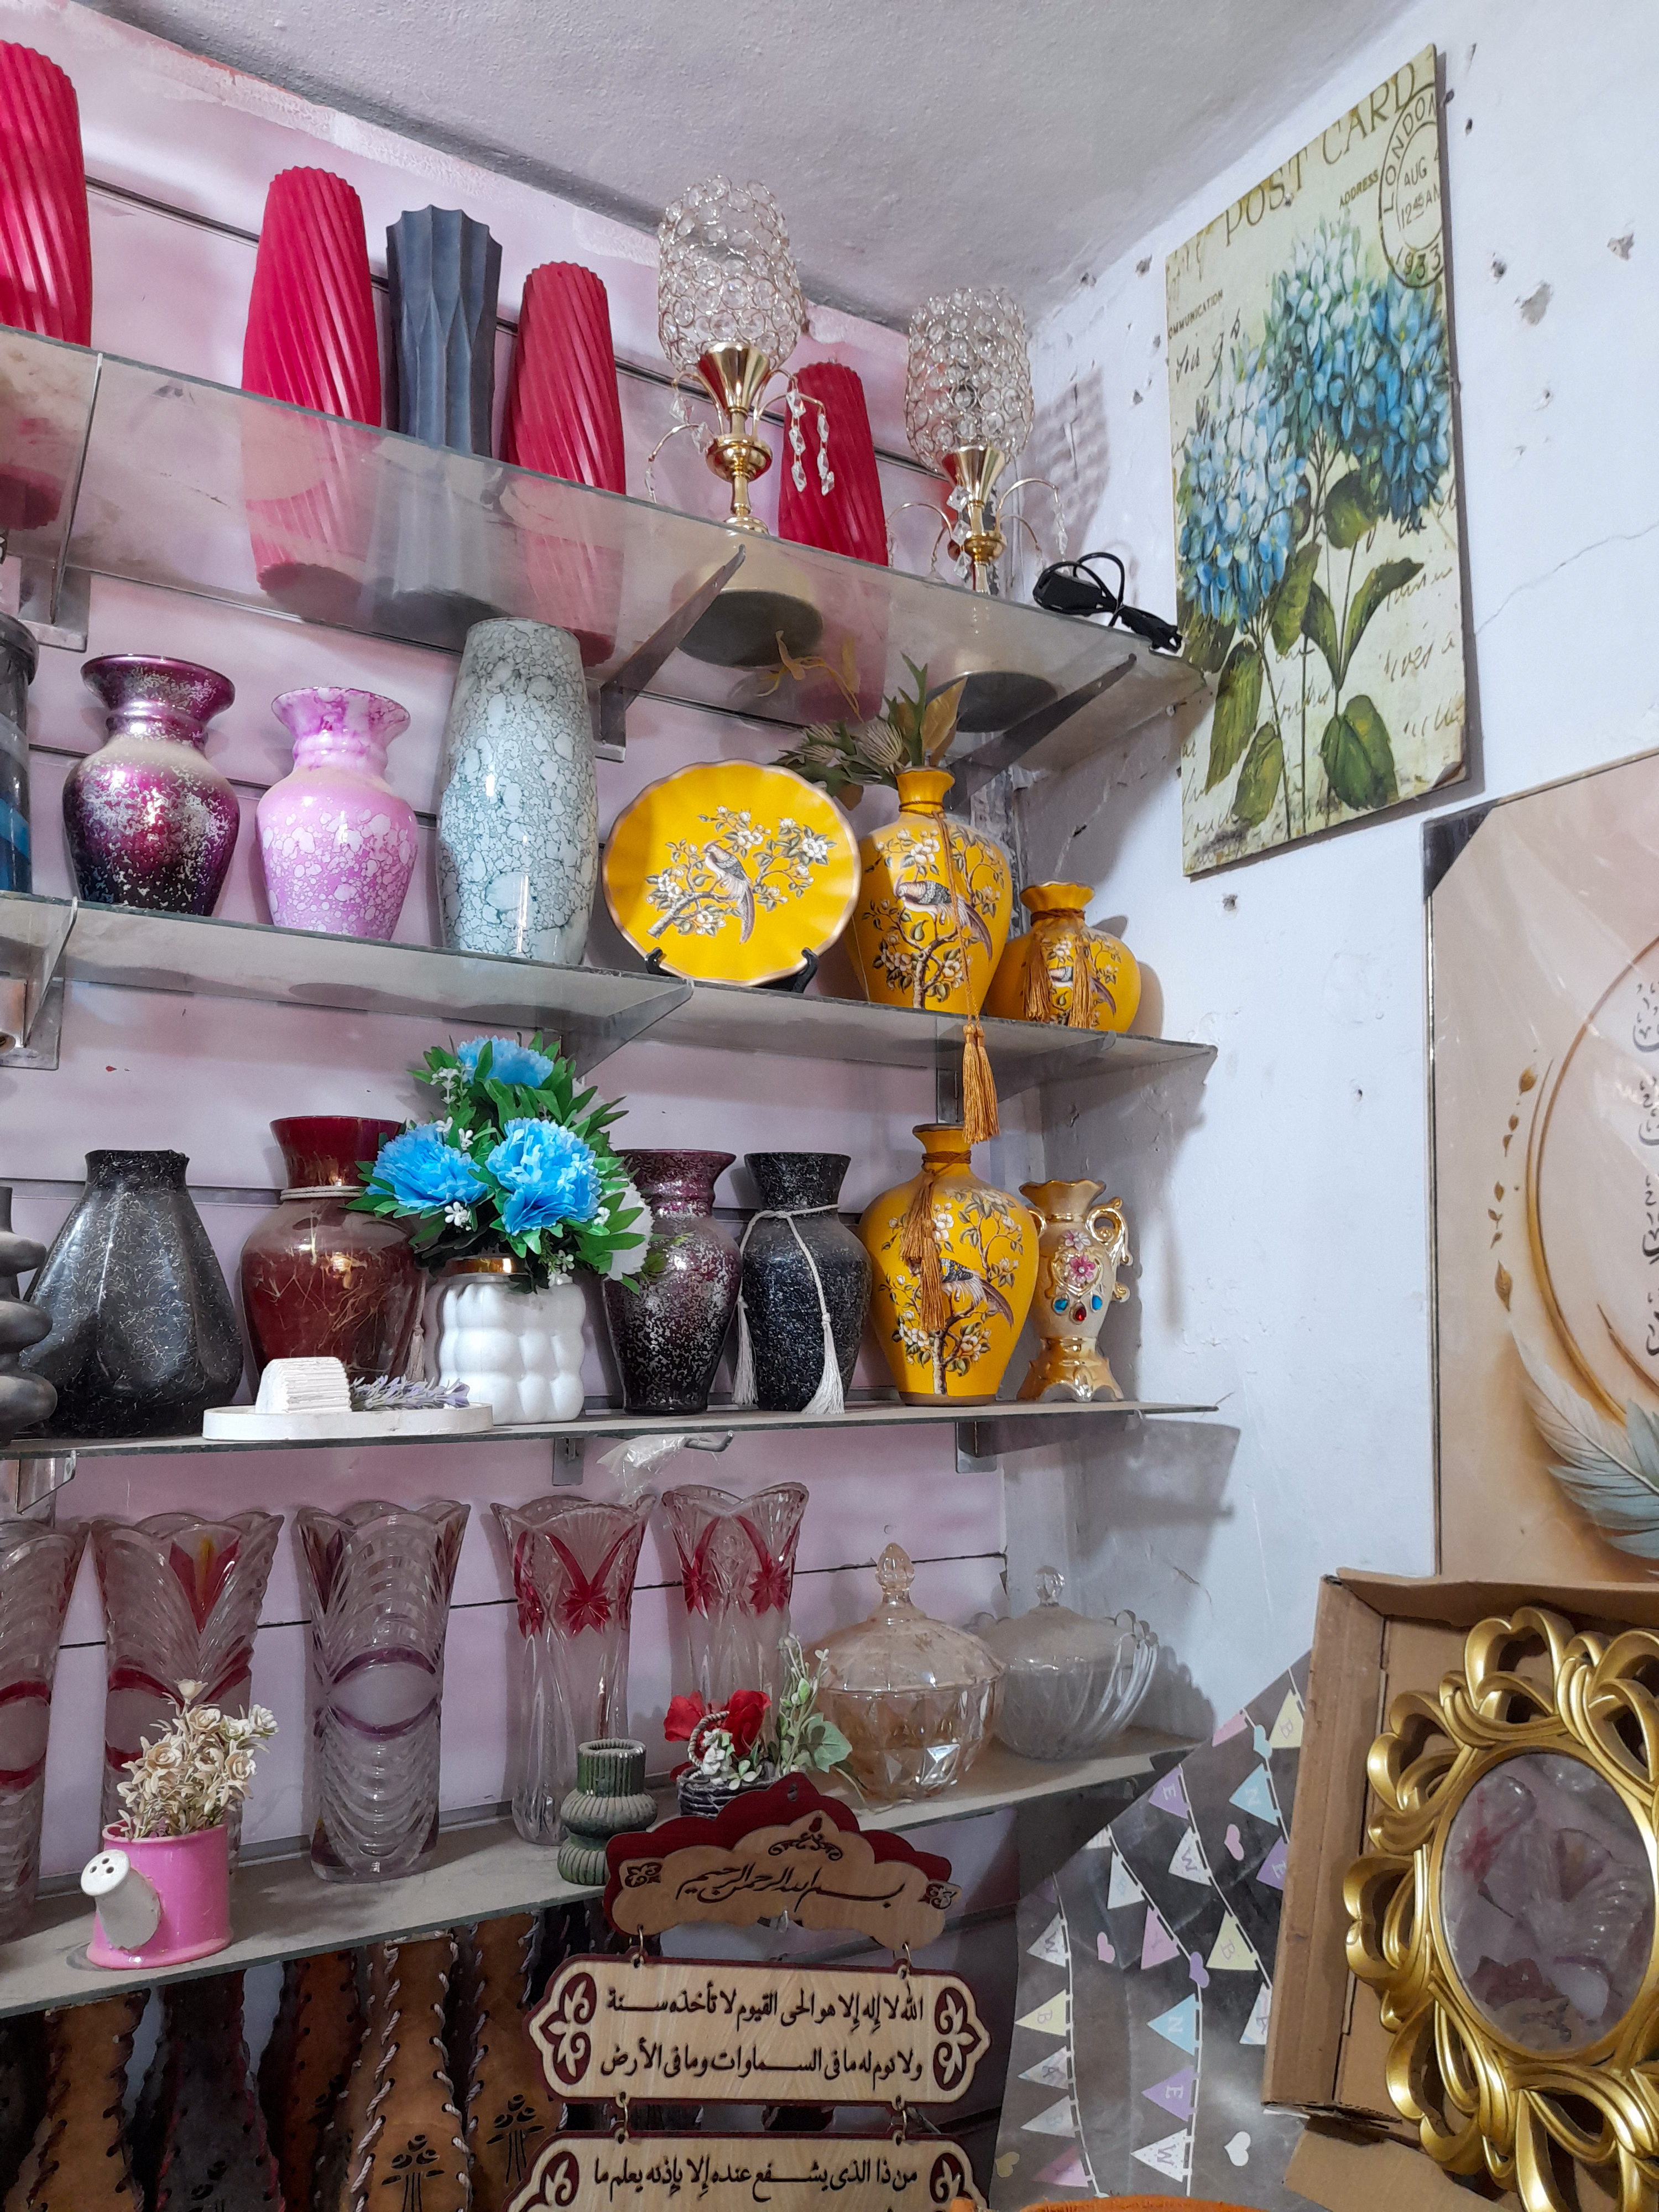
الوصف بالفصحى: رفوف تحوي العديد من الزخاف الزجاجية المخصص لوضع الورود
التصنيف: Uncategorized